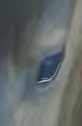
Face region: eyes (orbital_tightening_and_eye_area)
Pain indicator: not_present